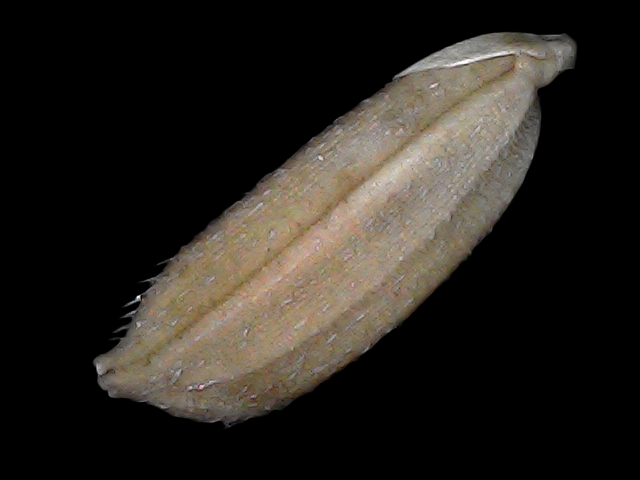
Rice variety: Br22